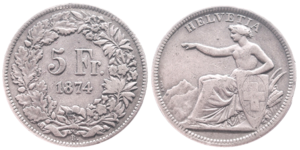
5 francs suisse 1874
Les pièces de monnaie de la Confédération suisse sont des pièces de monnaie en circulation et ayant cours légal en Suisse depuis 1850, et au Liechtenstein dès 1924 sont libellées en francs suisses et en centimes.